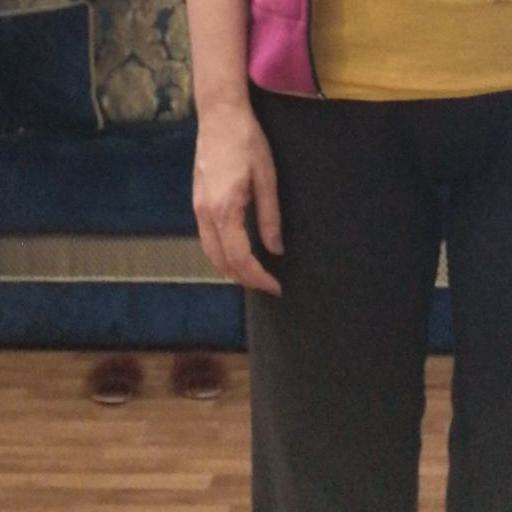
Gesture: no_gesture